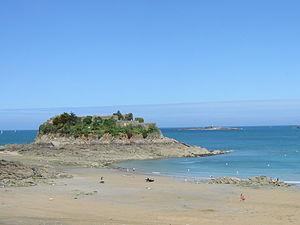
L'île de la Comtesse à Saint Quay-Portrieux (Côtes d'Armor) cesse d'être une île à marée basse. En arrière-plan, l'île Harbour
Saint-Quay-Portrieux [sɛ̃kɛpɔʁtʁijø] est une commune française située dans le département des Côtes-d'Armor en région Bretagne. Ses habitants sont appelés les Quinocéens. Saint-Quay-Portrieux appartient au pays historique du Goëlo.